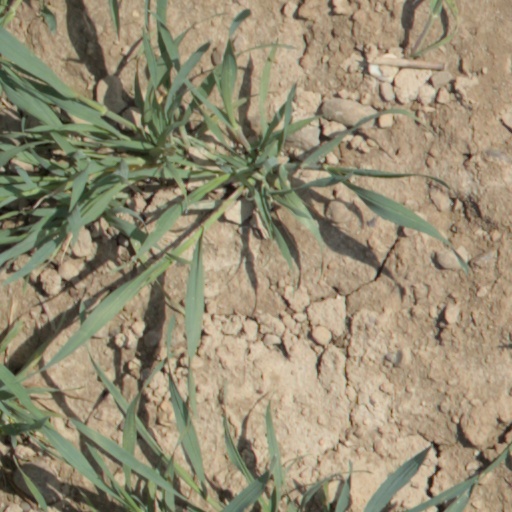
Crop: wheat